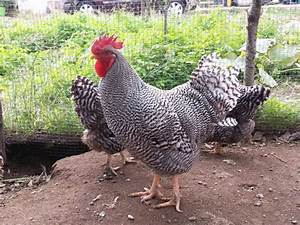
Label: gallina